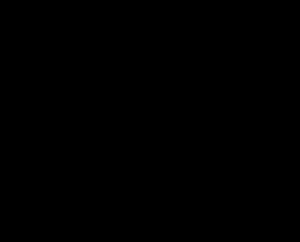
Mecillinam
Pivmecillinams kemiske opbygning.
Mecillinam er et β-lactamantibiotikum i penicillingruppen med virkning på Gram-negative bakterier. Mecillinam har meget lav oral biotilgængelighed og derfor blev der udviklet et mere oralt aktivt prodrug, pivmecillinam. Pivmecillinam er pivaloyloxymethyl esteren til mecillinam og omdannes til mecillinam i organismen.